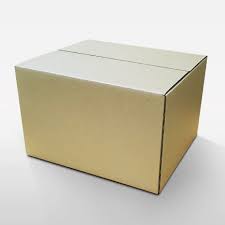
Waste category: cardboard